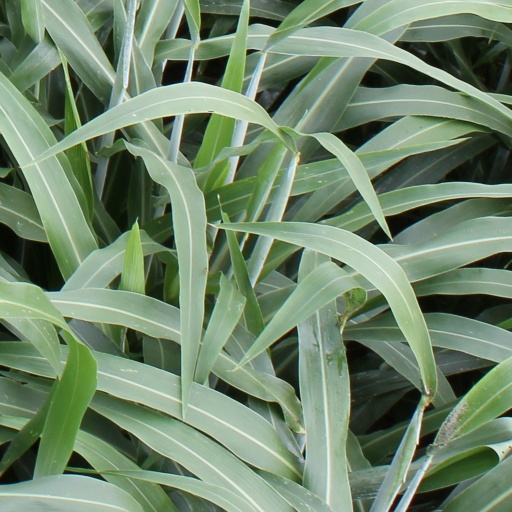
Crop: sorghum